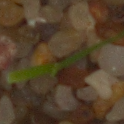
Label: loose_silkybent